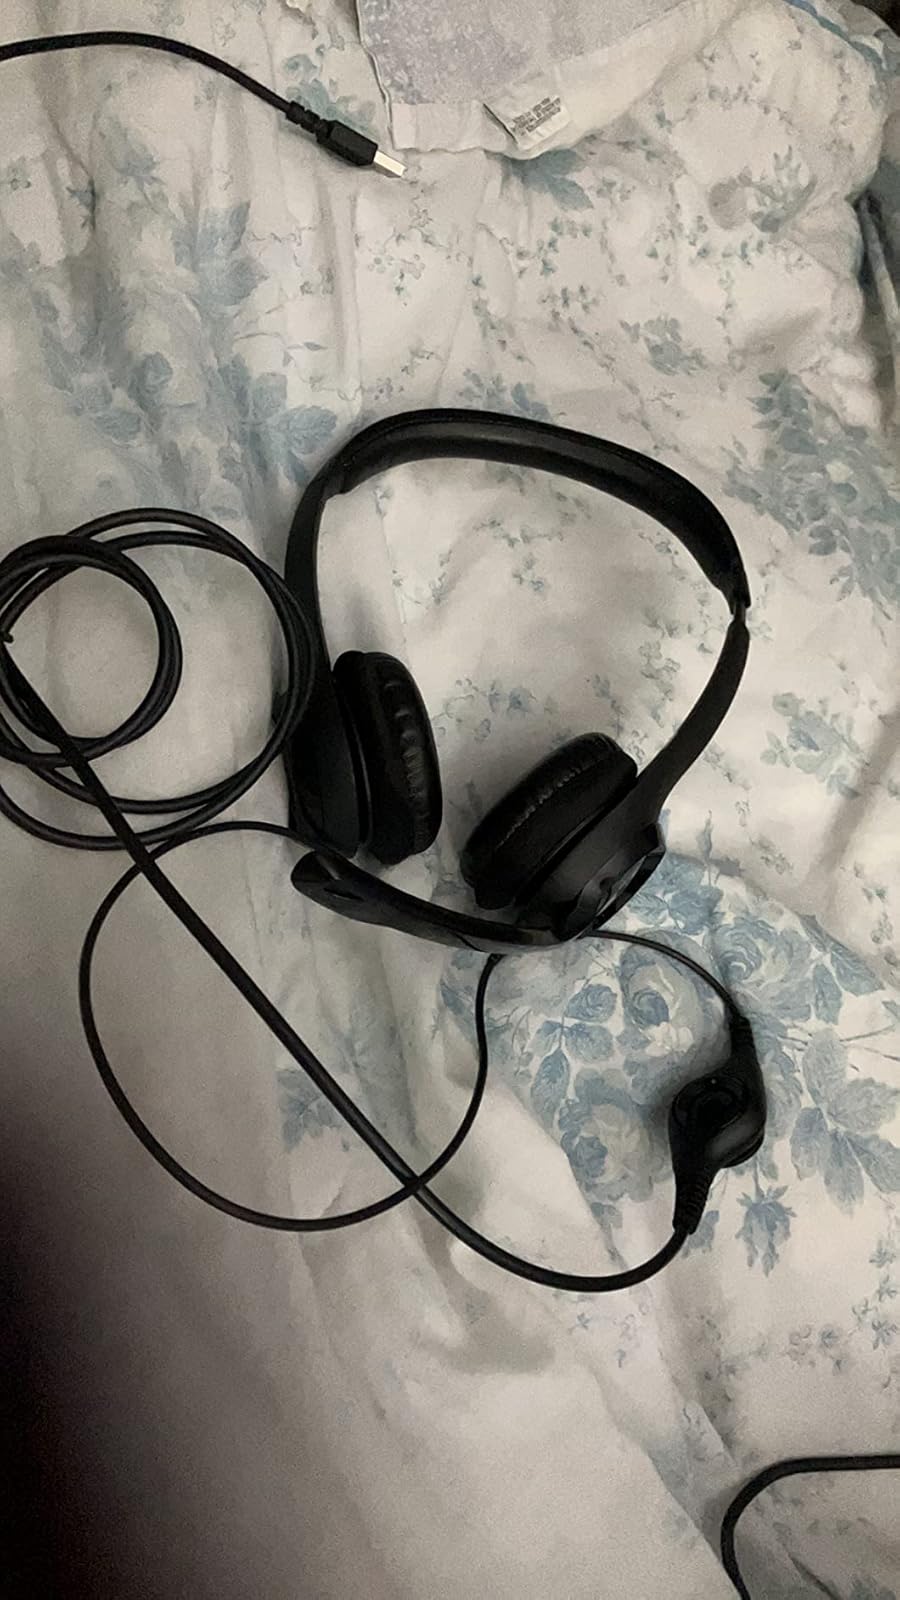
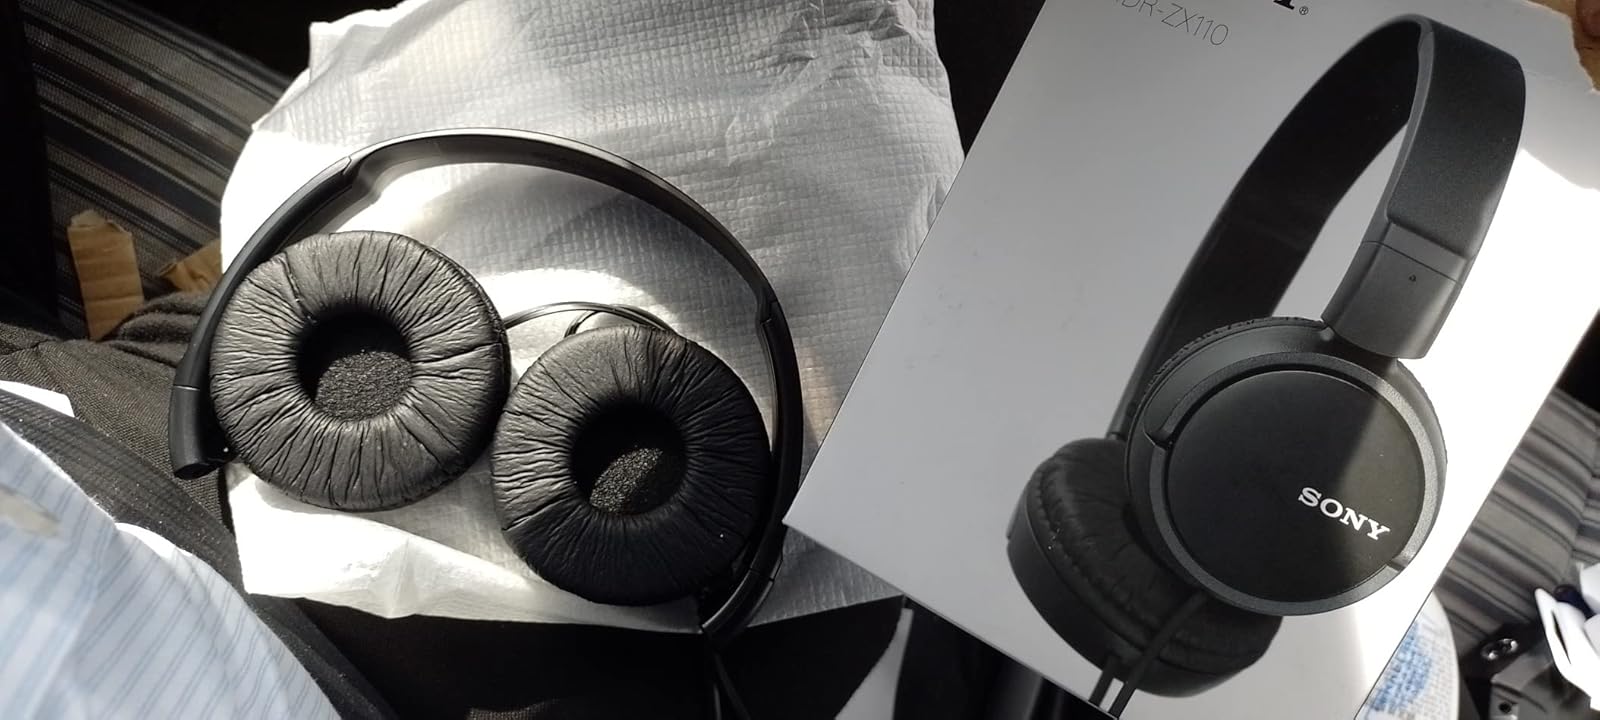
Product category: headphones
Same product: no